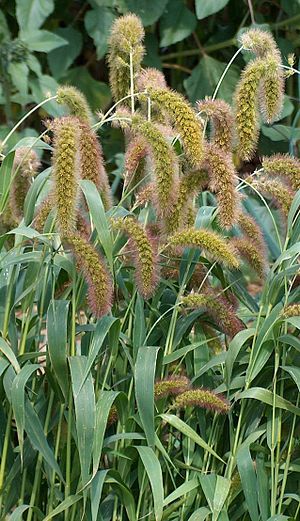
Kolbehirse / Galleri
Frøstand.
Kolbehirse er en enårig, dyrket græsart. Den har tidligere været brugt som menneskeføde i Europa - og bliver det stadig i Østasien og Afrika. I Danmark bruges den udelukkende som fuglefoder.